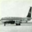
Label: airplane